Martin I of Sicily

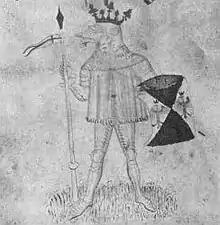

Martin I of Sicily (c. 1374/1376 – 25 July 1409), called the Younger, was King of Sicily from his marriage to Queen Maria in 1390 until his death in 1409.